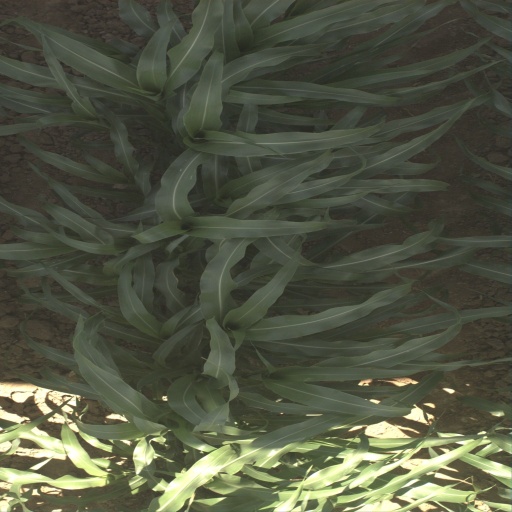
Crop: sorghum